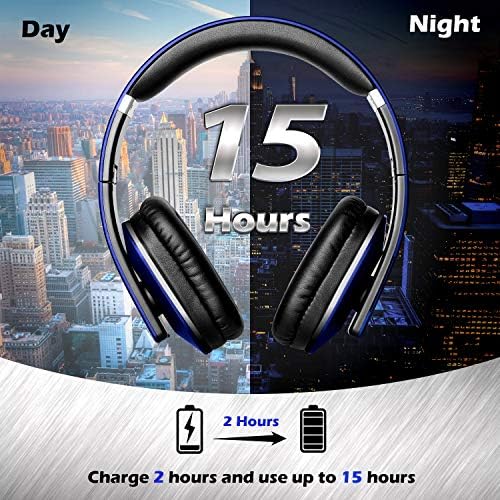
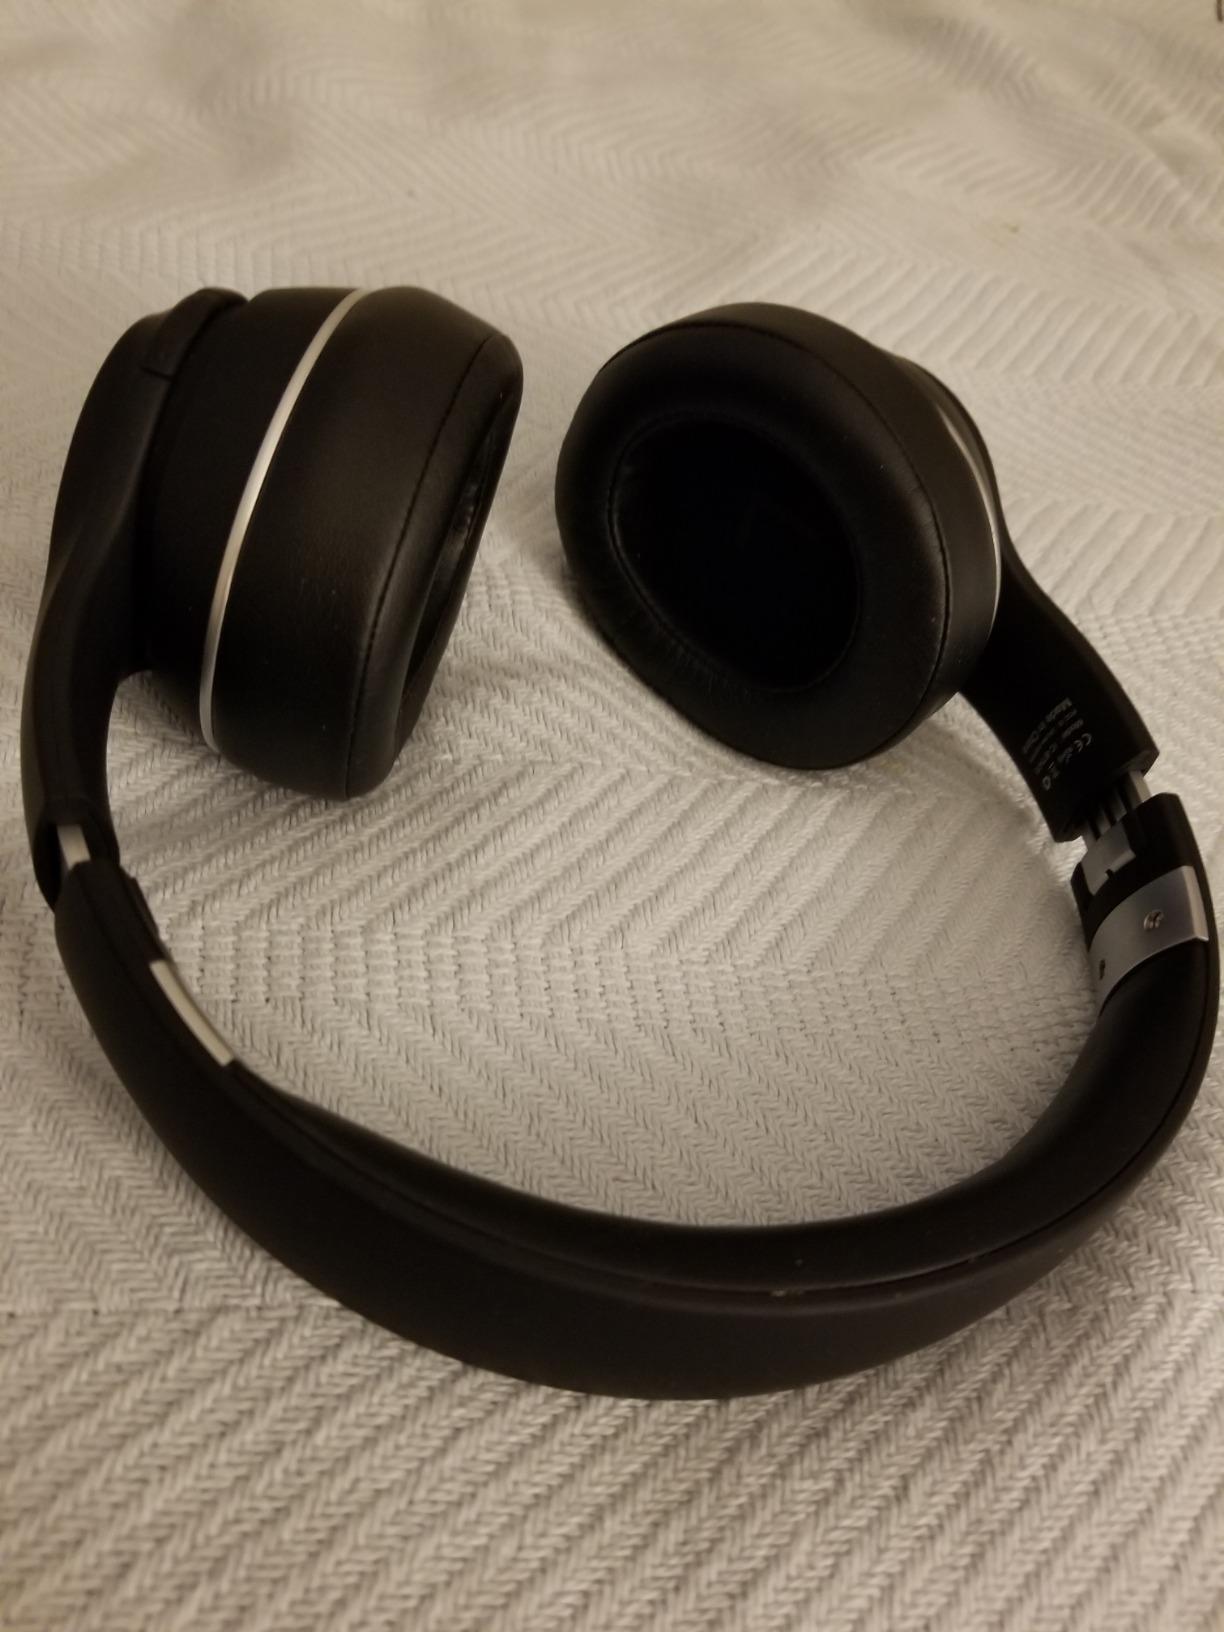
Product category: headphones
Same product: no